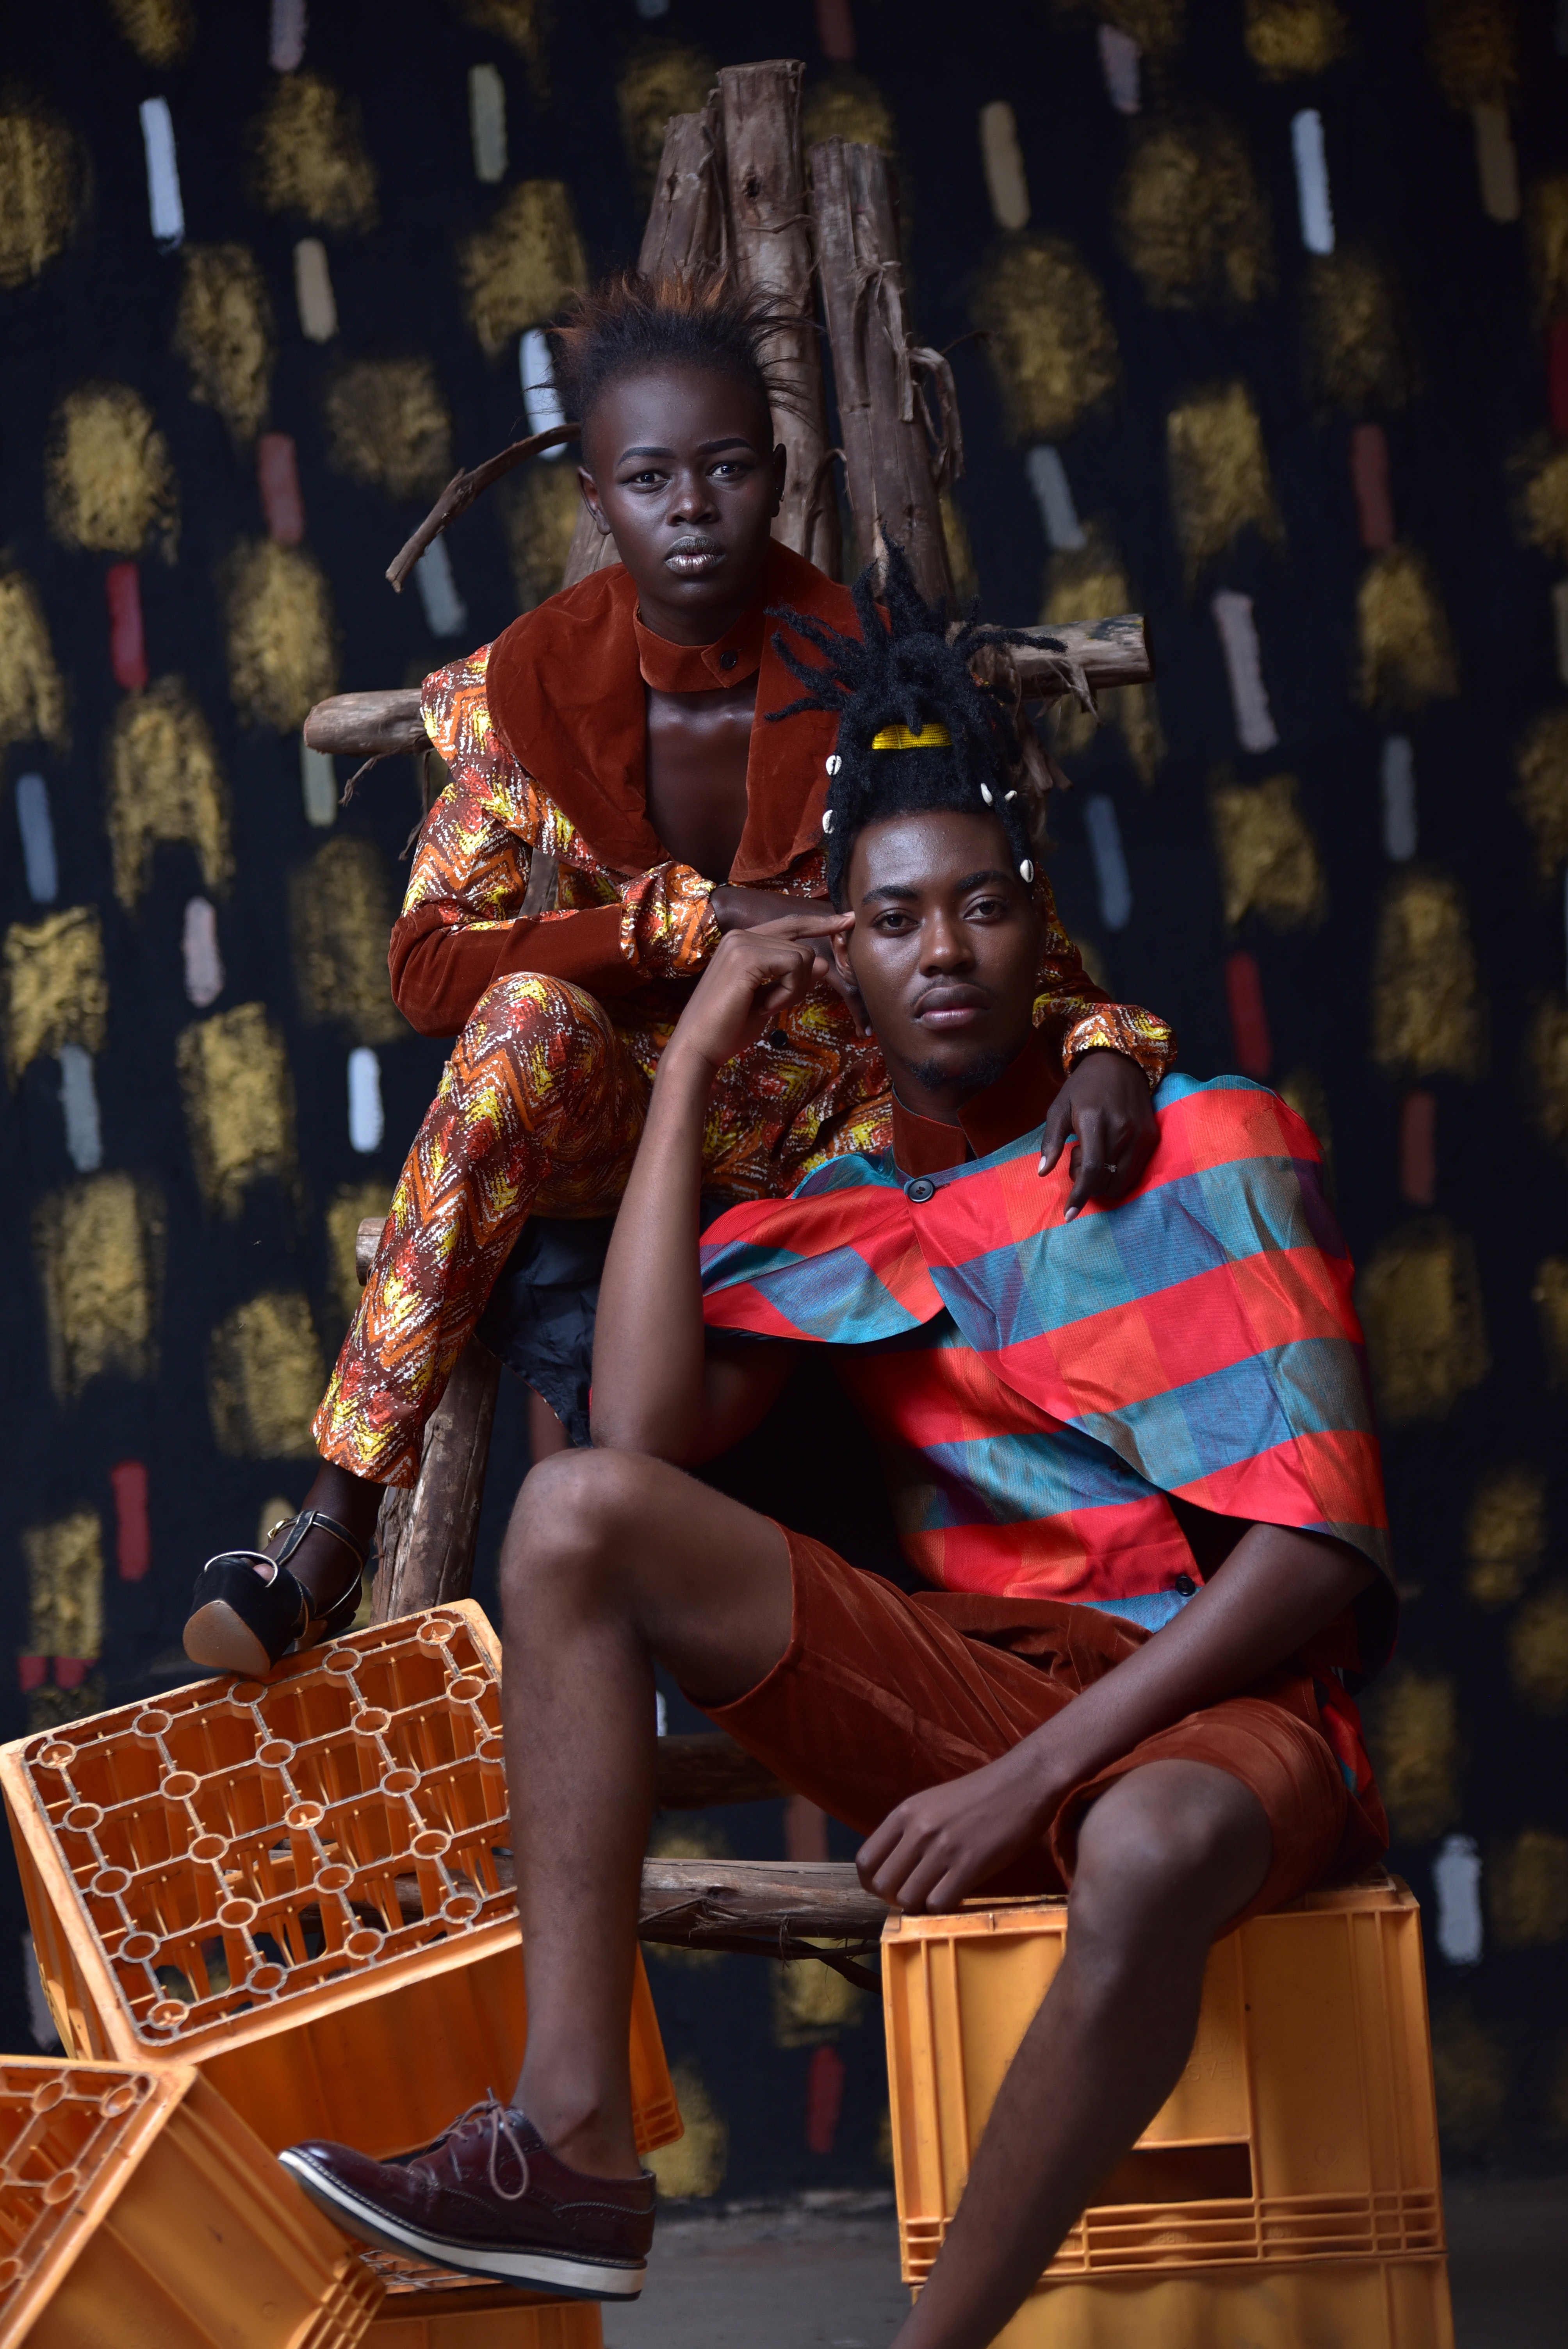
adaptation, sitting, temple